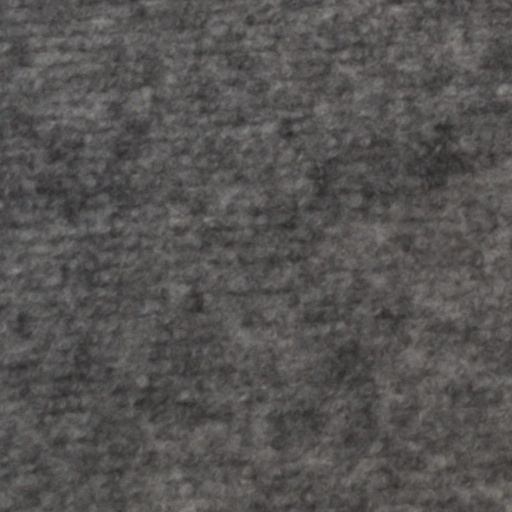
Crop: wheat